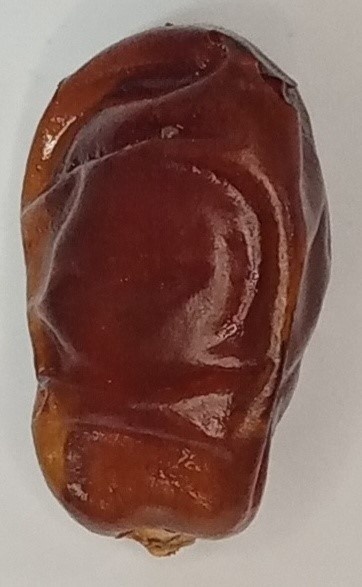
Variety: aseel
Size: large
Grade: grade-1